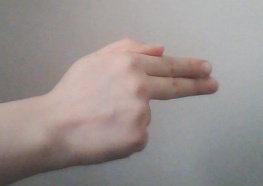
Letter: ghain